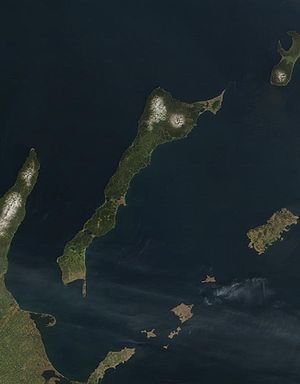
Kunasjir
Kunasjir er den sydligste ø i Kurilerne i Sakhalin oblast i det østligste Rusland. Øen tilhørsforhold til Rusland er bestridt af Japan.